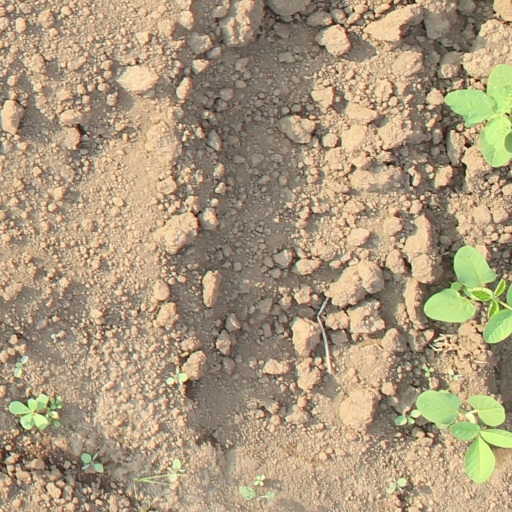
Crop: soybean